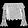
Label: Shirt